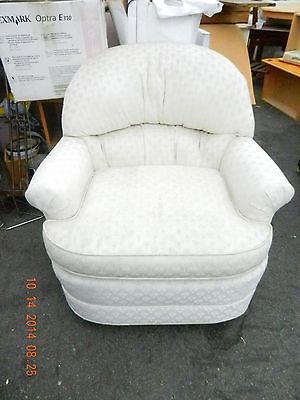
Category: chair